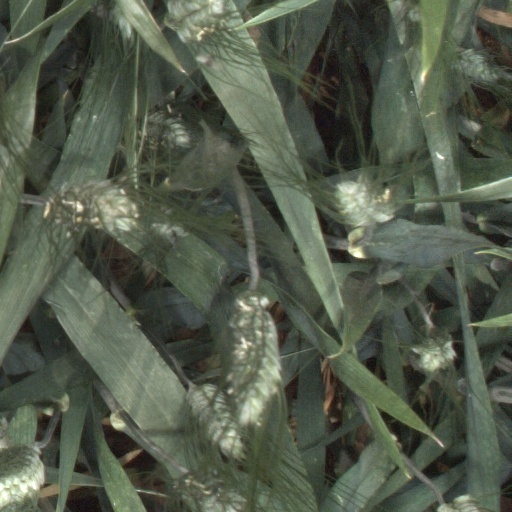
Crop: wheat